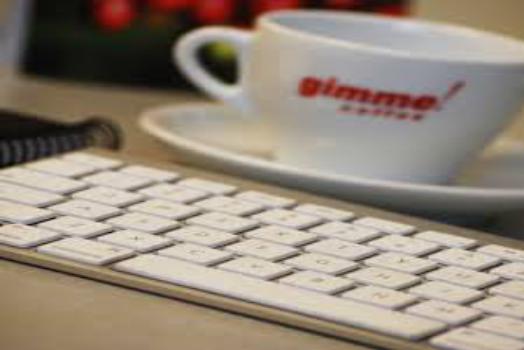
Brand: Gimme! Coffee
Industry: Food